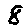
Label: 8